History of Italy

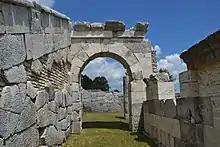
Samnite sanctuary complex at Pietrabbondante

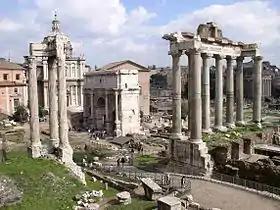
The Roman Forum, the commercial, cultural, and political centre of the city and the Republic, which housed the various offices and meeting places of the government

The Italic peoples were an ethnolinguistic group identified by use of Italic languages. Among the Italic peoples in the Italian peninsula were the Osci, the Veneti, the Samnites, the Latins and the Umbri.